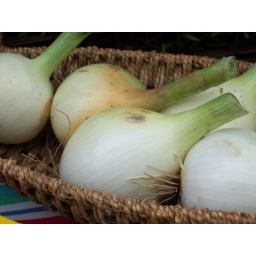
Onions: white in basket